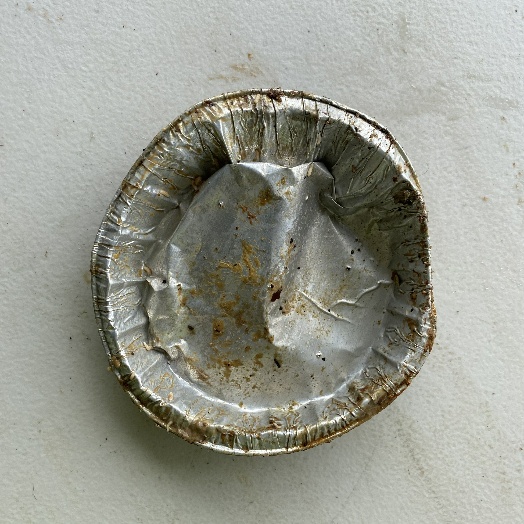
Label: Metal